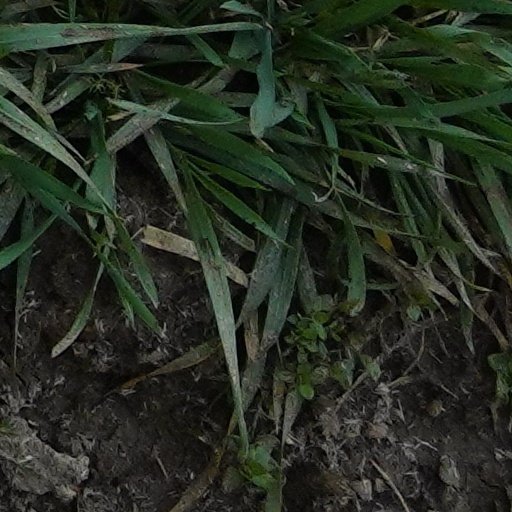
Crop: wheat